Connector (road)

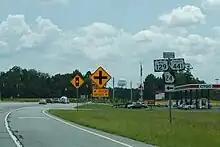
Business US441 US129 GA24 South Signs - US441 South - They are business, or connector routes in central GA

A connector is a highway or freeway road in the United States that connects to another highway or freeway. It can be part of an interchange such as the MacArthur Maze or a longer roadway such as the Interstate 635.